The Game (1997 film)

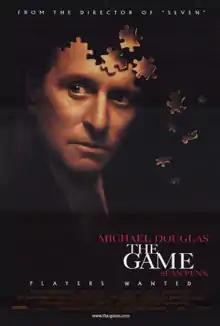
Theatrical release poster

The Game is a 1997 American mystery thriller film directed by David Fincher, starring Michael Douglas, Sean Penn, Deborah Kara Unger and James Rebhorn and produced by Propaganda Films and PolyGram Filmed Entertainment. It tells the story of a wealthy investment banker who is given a mysterious birthday gift by his brother—participation in a game that integrates in strange ways with his everyday life. As the lines between the banker's real life and the game become more uncertain, hints of a larger conspiracy begin to unfold.